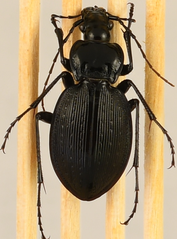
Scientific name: Carabus goryi
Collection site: Mountain Lake Biological Station NEON (MLBS), plot MLBS_009